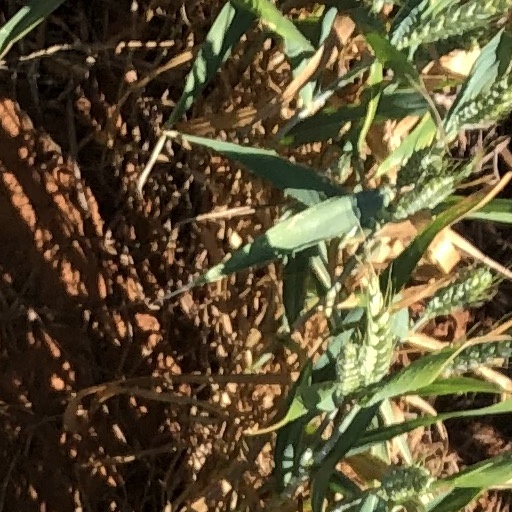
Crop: wheat